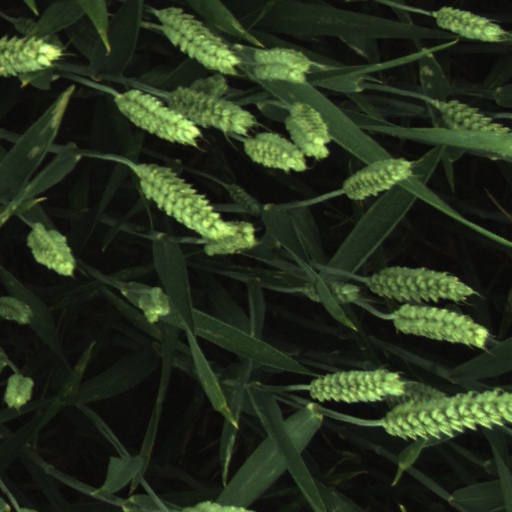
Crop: wheat